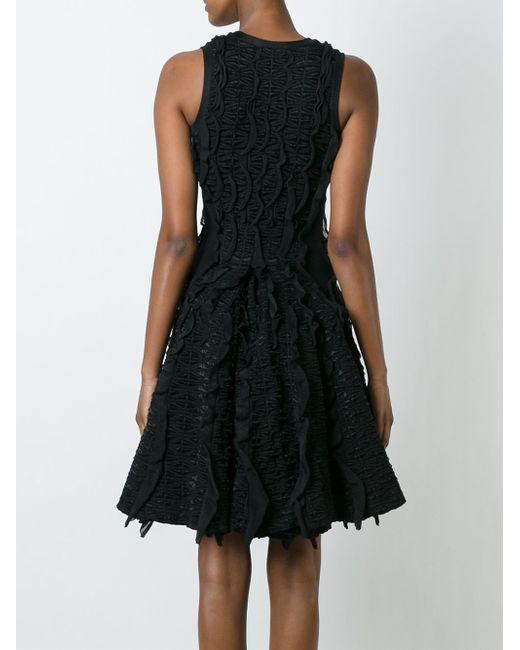
beauty schwarzes Nachtkleid mit mittlerem Bein